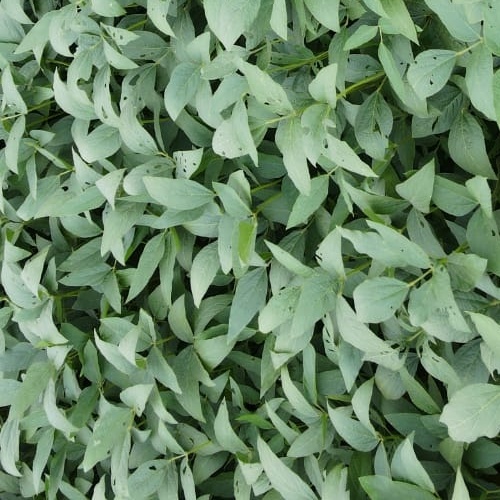
Label: Diabrotica_speciosa